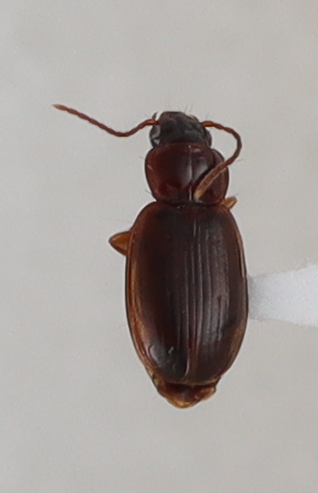
Scientific name: Trechus obtusus
Plot: 14
Trap: E
Collected: 20210629